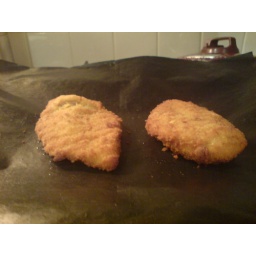
Just get some breaded chicken from supermarket and cook in oven until done.